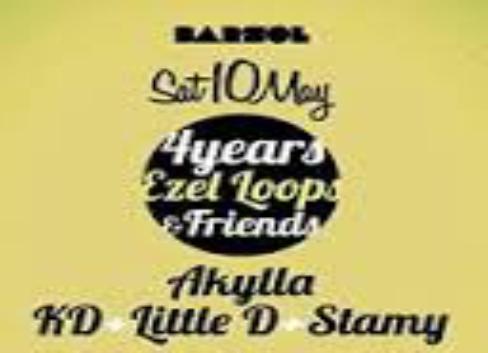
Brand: BARSOL
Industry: Food